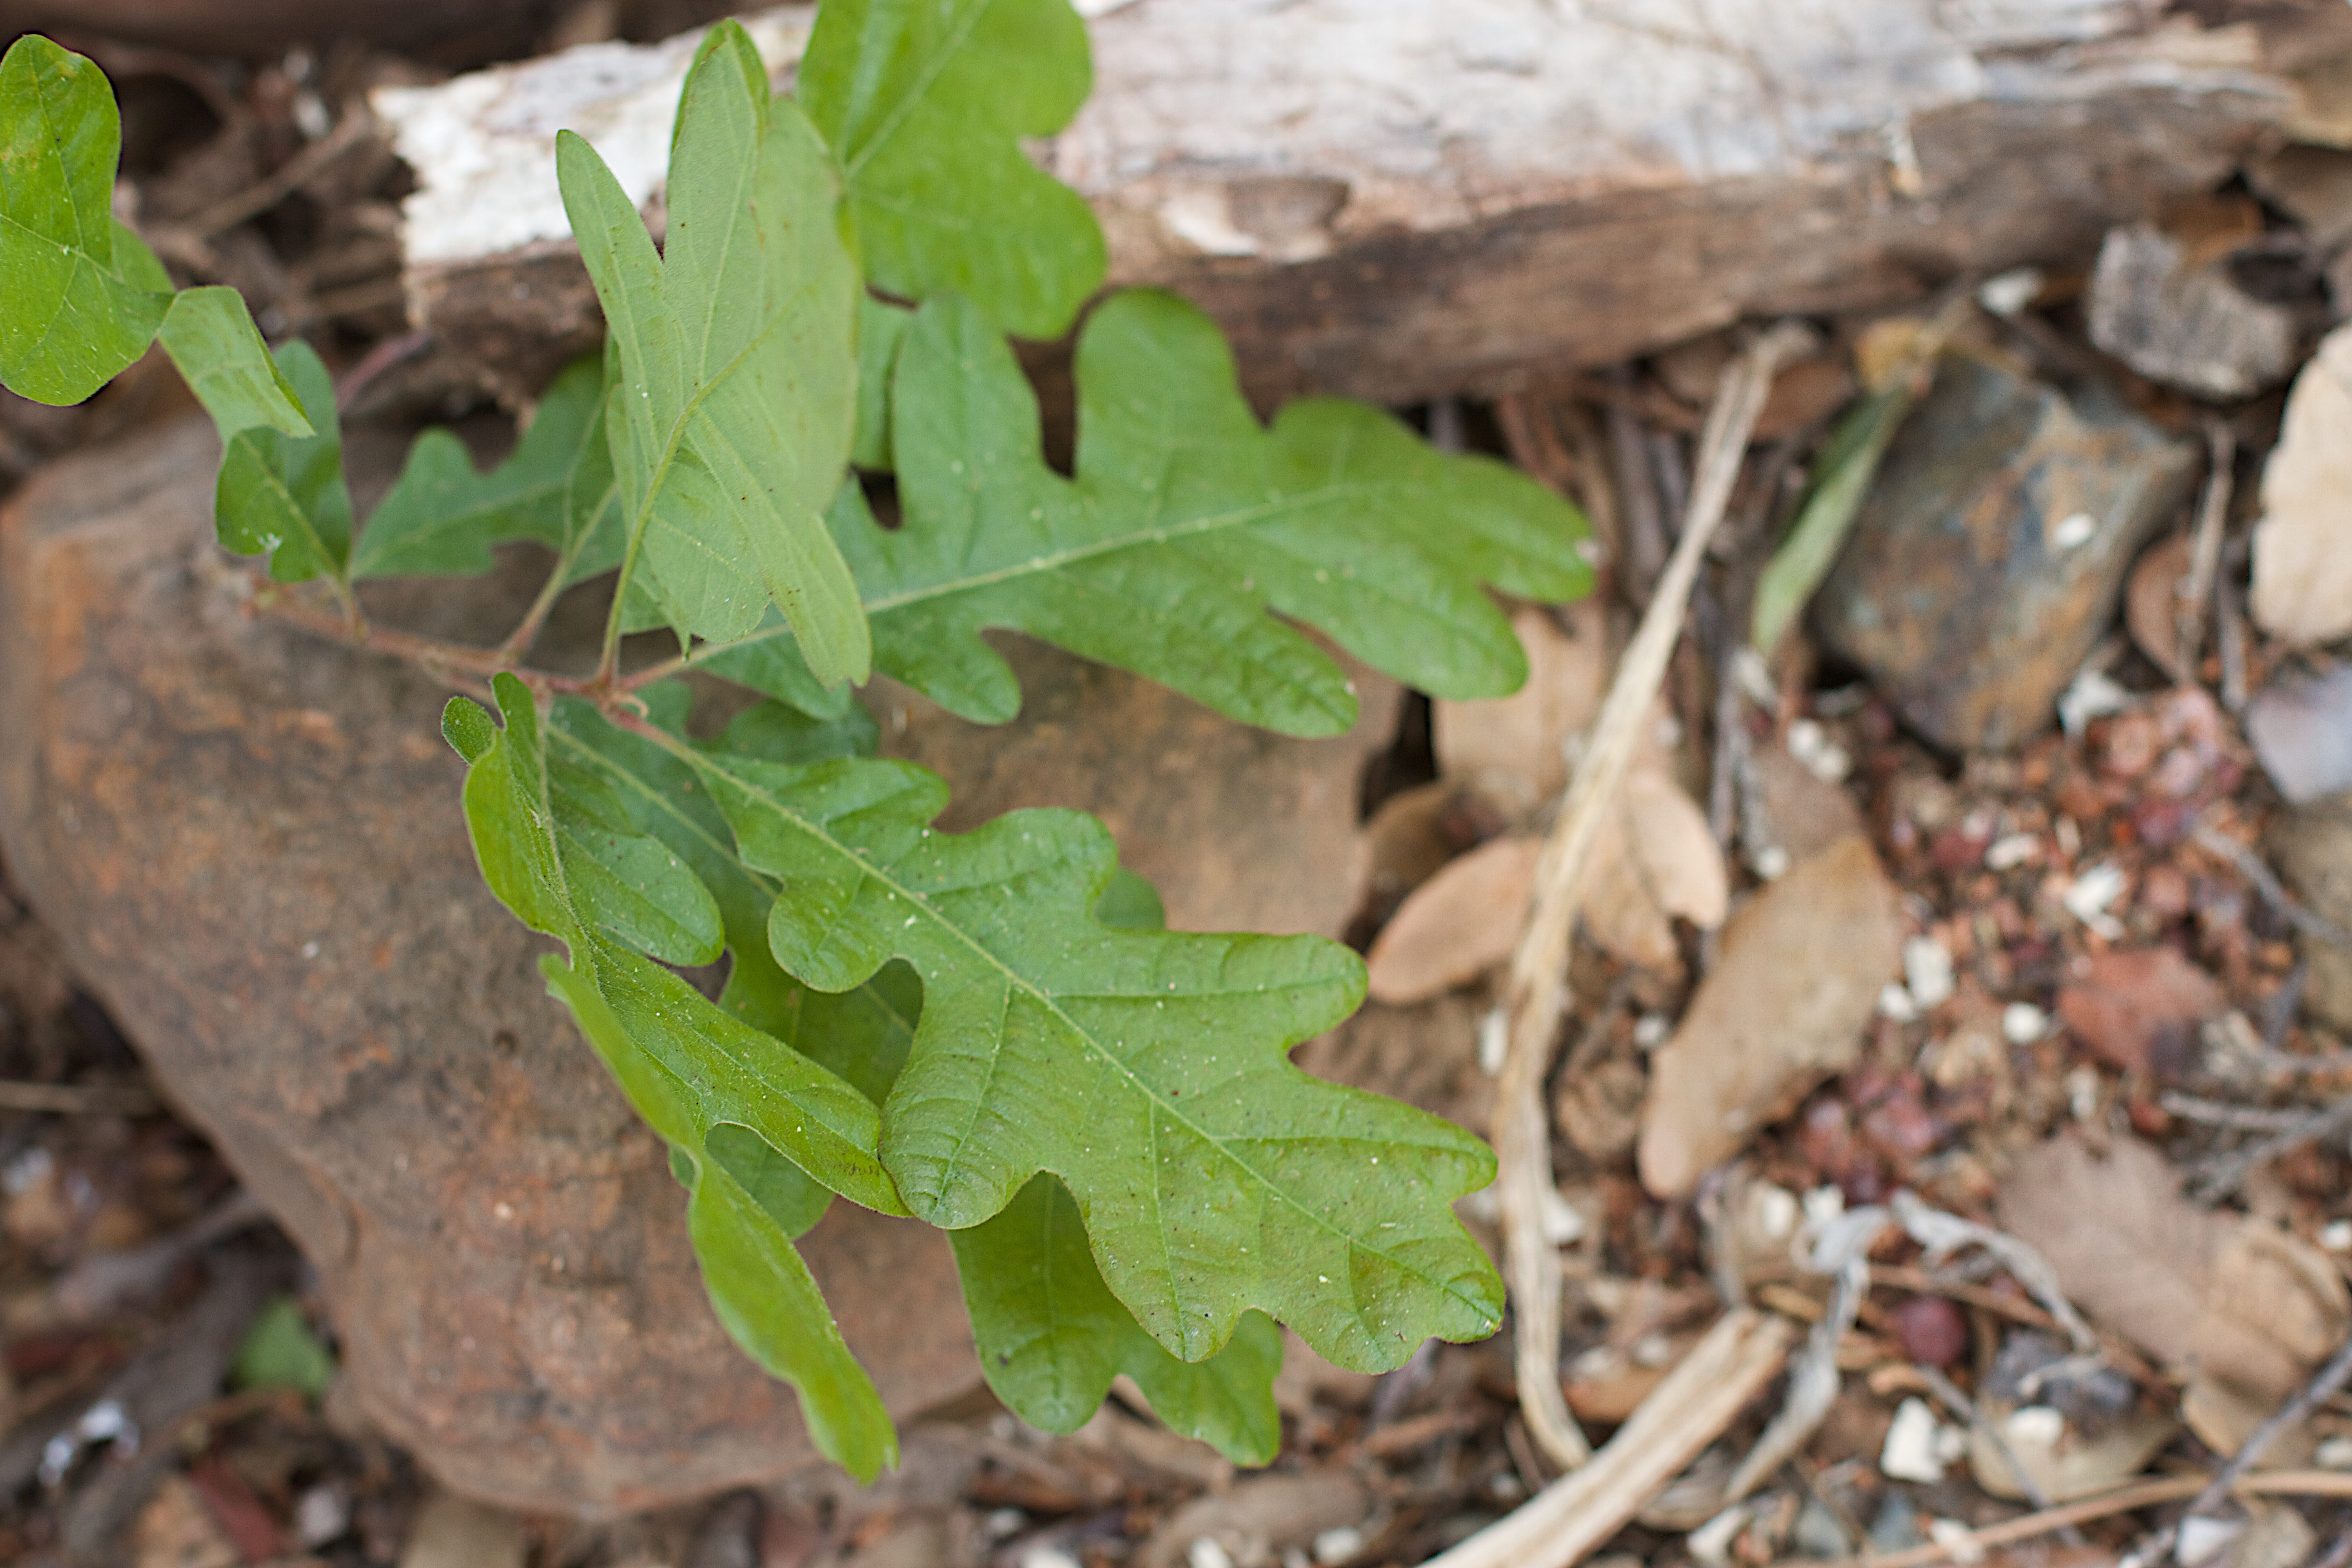
tree, plant, leaf, flower, food, herb, produce, vegetable, soil, flora, wildflower, oak, flowering plant, annual plant, land plant